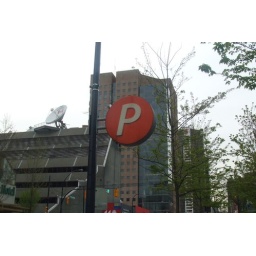
walking home by the library